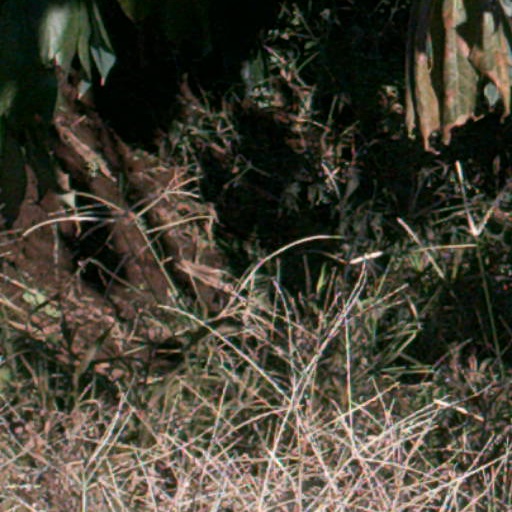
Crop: cassava